Breaking Point (Keri Hilson song)

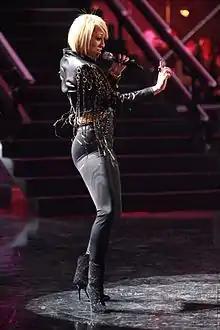
Hilson performing in 2010

"Breaking Point" received generally positive reviews from music critics. "Newsday" Glenn Gamboa described it as a "gorgeous girl-group-influenced" song and commended Timbaland's "remarkably non-bleepy-bloopy production". Mariel Concepcion of "Billboard" observed that the song is a release for women who are "being mistreated and unappreciated" by their men, but are unable to "speak up for themselves". She viewed the single as an "empowering wake-up call [that] encourag[es] women to stop putting up with the abuse". Concepcion likened the lyrics to Melanie Fiona's "Give It to Me Right" (2009) and Beyoncé Knowles' "Why Don't You Love Me" (2010). In his review of "No Boys Allowed", Matthew Horton of BBC Music remarked that the slower songs "house some of the nicer touches". Horton praised Timbaland's production throughout the album, particularly on "Breaking Point" due to its "En Vogue-y harmonies [and] oriental music box refrain". Ben Ratliff of "The New York Times" regarded the song as "far better" than "Pretty Girl Rock", and "Los Angeles Times" critic Margaret Wappler deemed it as "sticky and finessed".